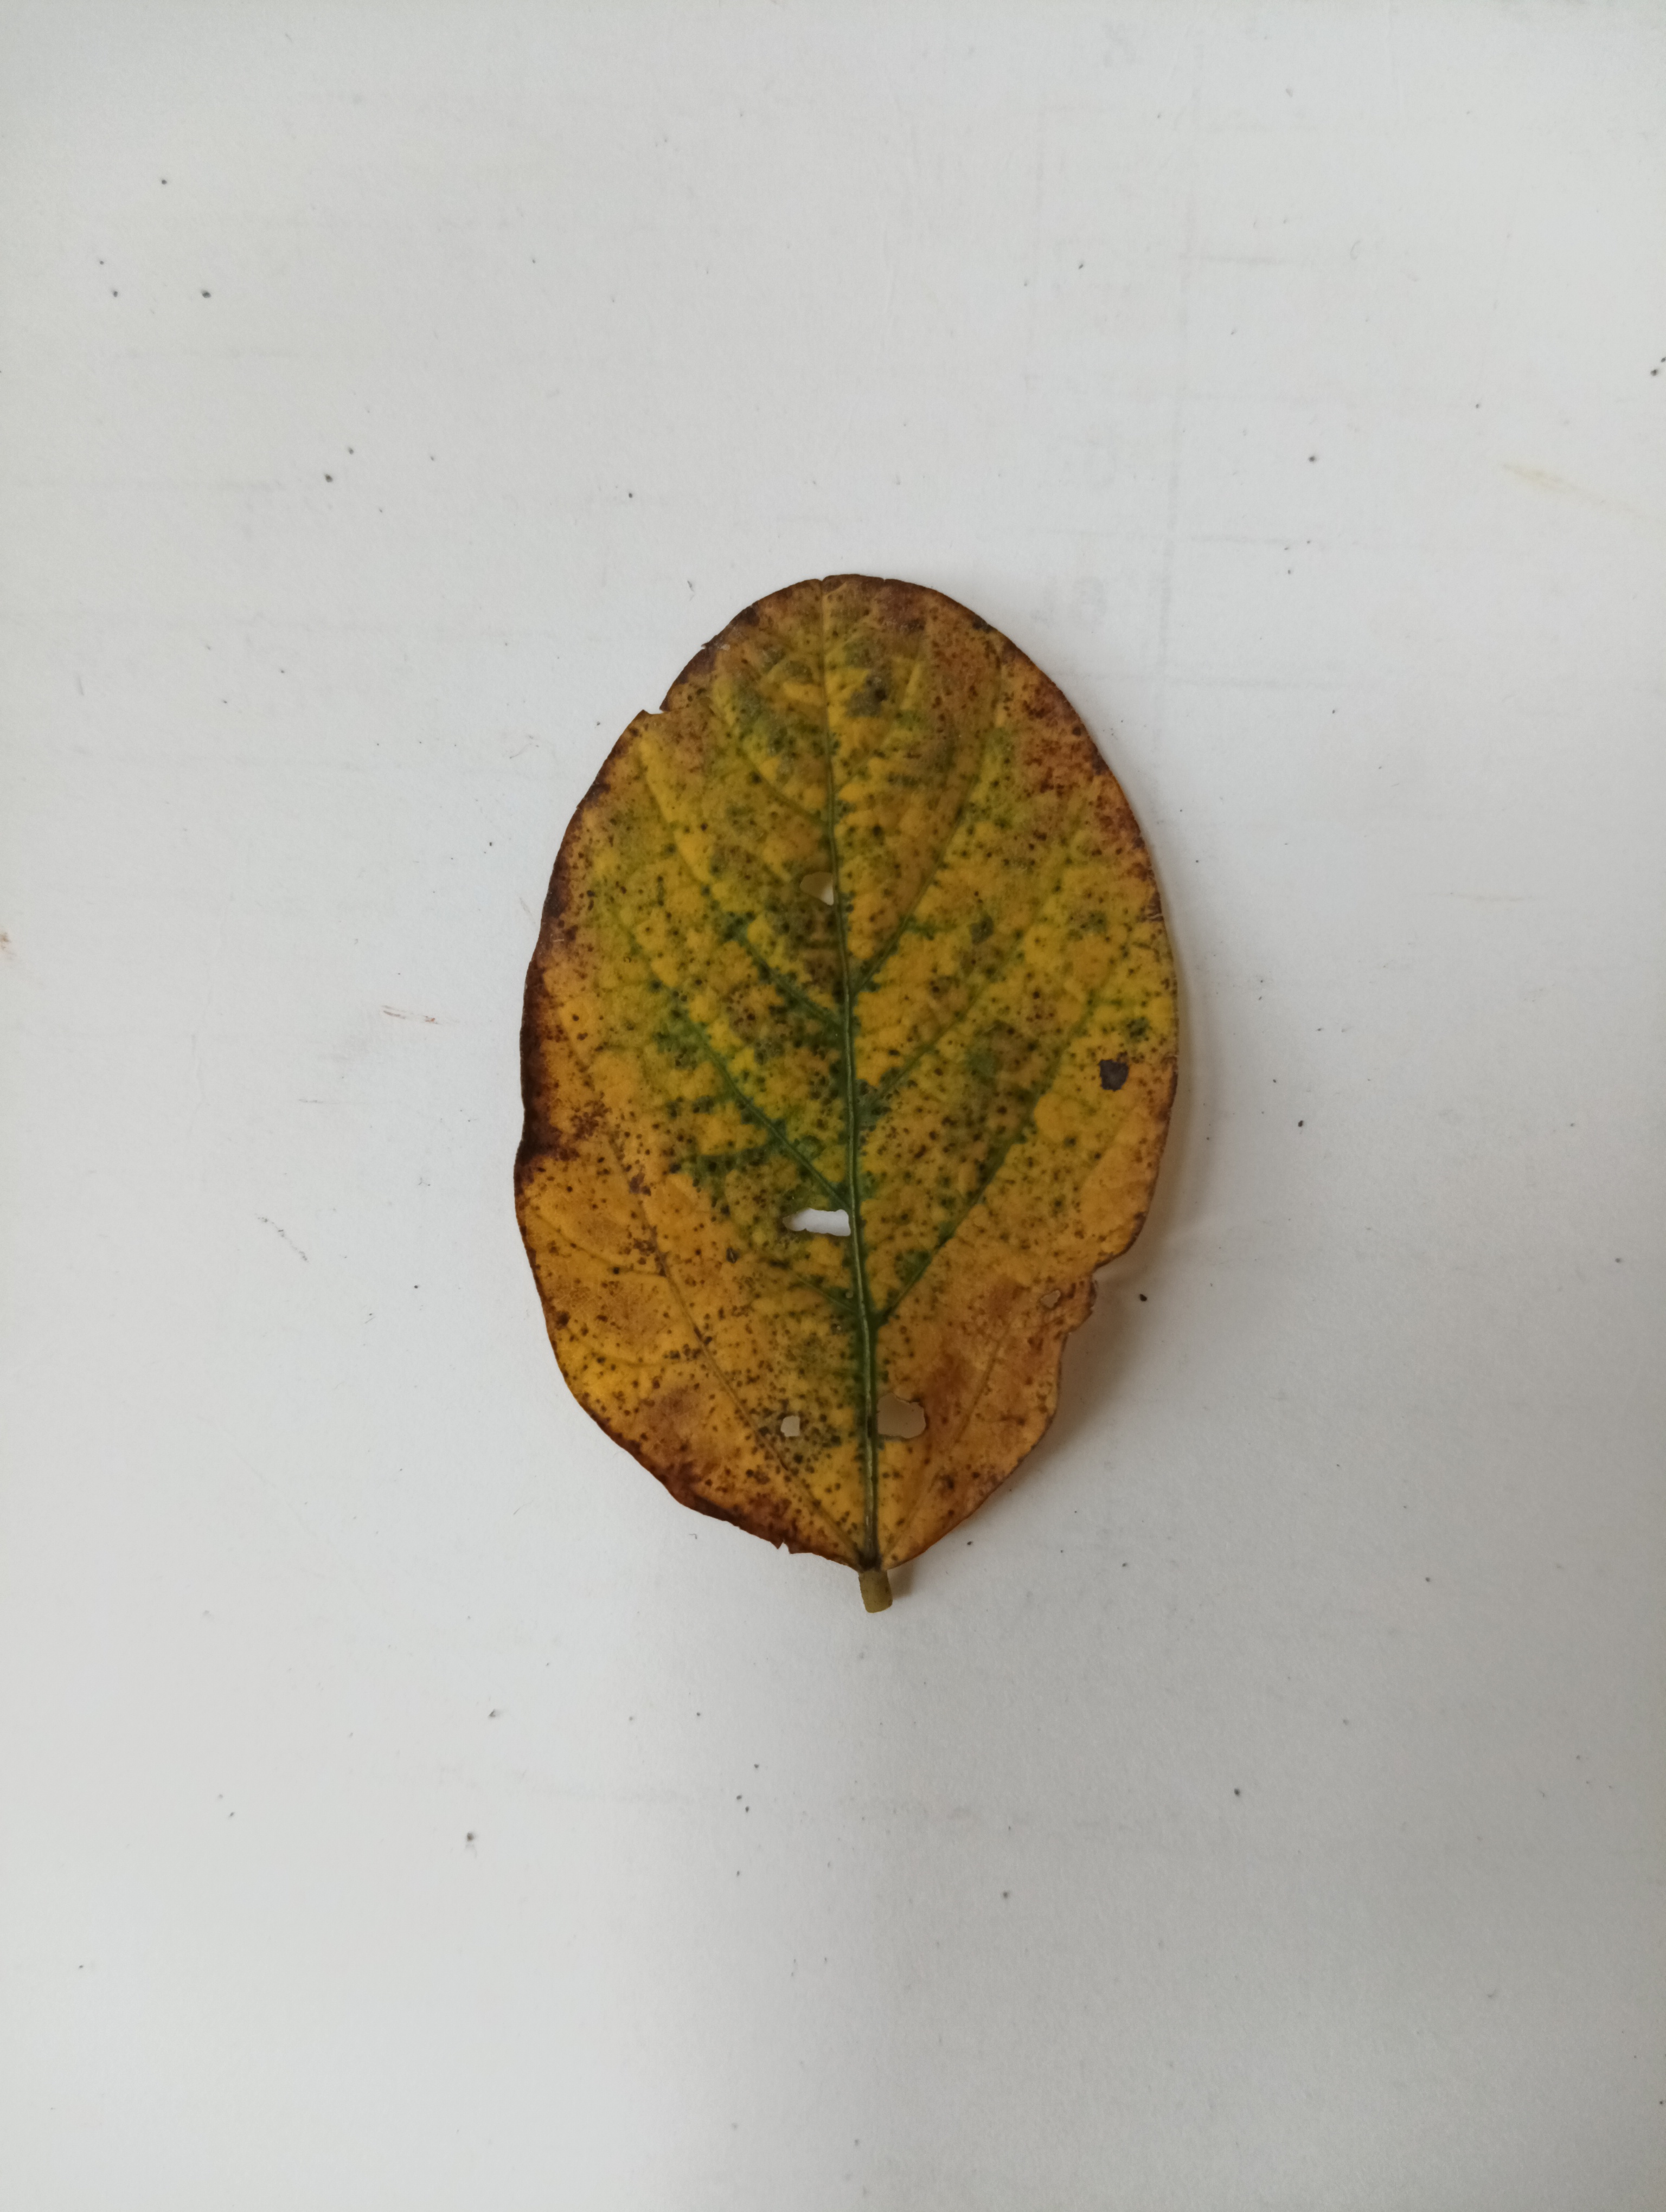
Label: Vein Necrosis